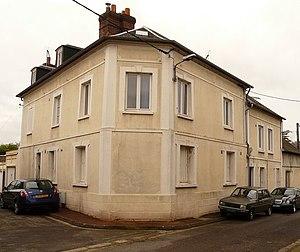
Maison de la grand-mère paternelle d'Edith Piaf, à Bernay (Eure). C'était alors une maison close...
Bernay est une commune française située dans le département de l'Eure en Normandie.
Édith Gassion, née le 19 décembre 1915 à Paris et morte le 10 octobre 1963 à Grasse, est une chanteuse, parolière, compositrice et actrice française.